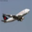
Label: airplane